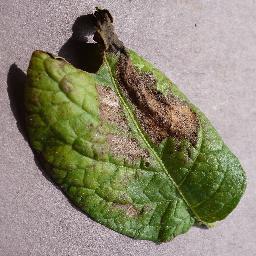
Label: Potato___Late_blight